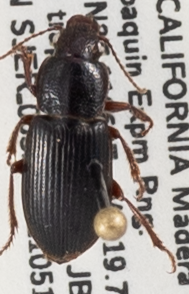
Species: Dicheirus piceus
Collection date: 2021-05-12
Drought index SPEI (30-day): -1.93
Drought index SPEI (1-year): -1.69
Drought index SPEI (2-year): -1.69